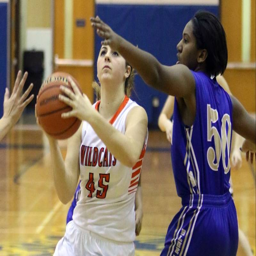
images from the girls basketball game .